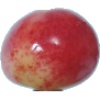
Label: cherry_rainier